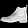
Label: Ankle boot